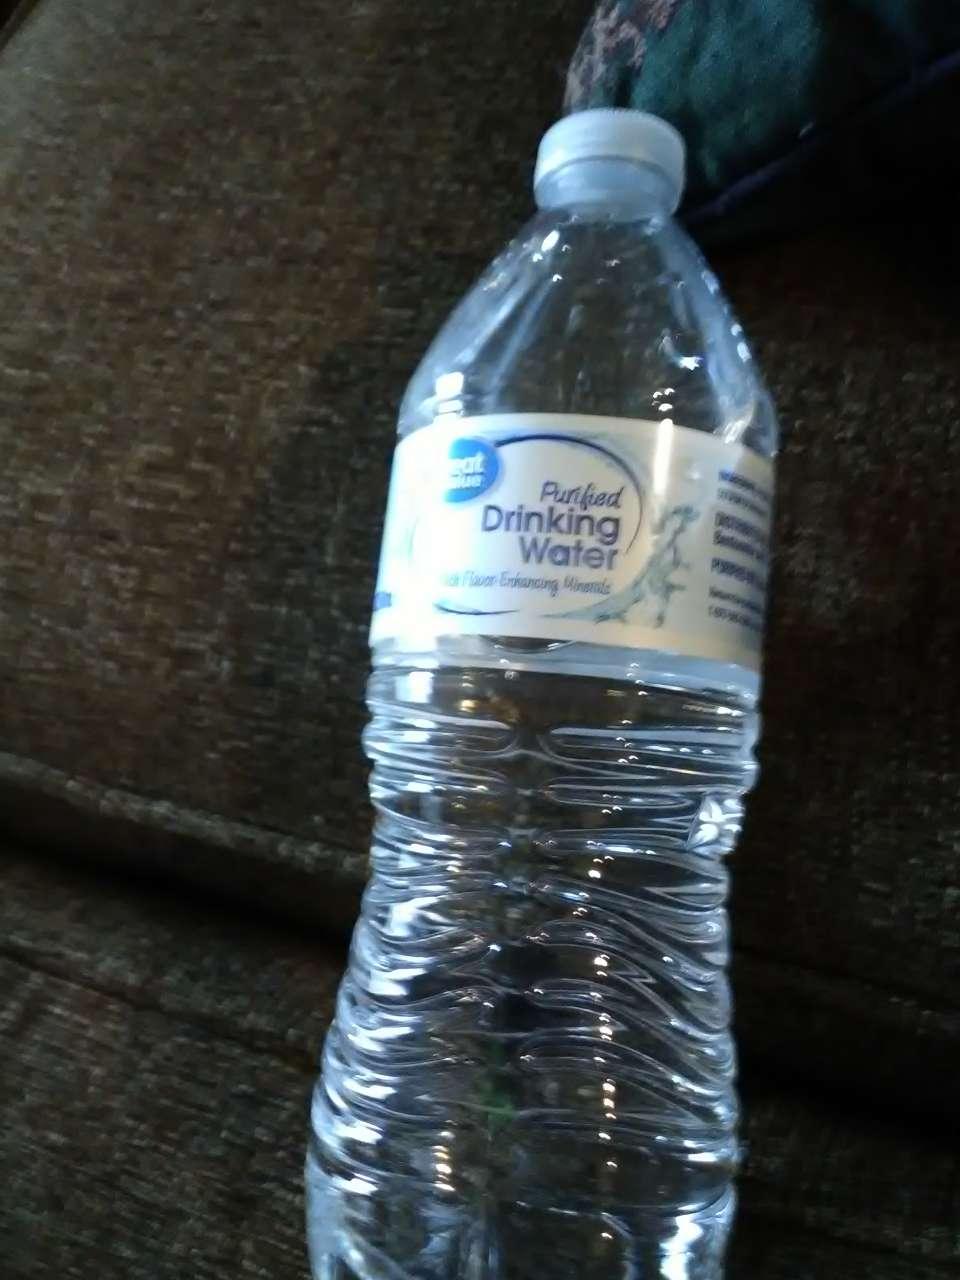
Waste category: plastic